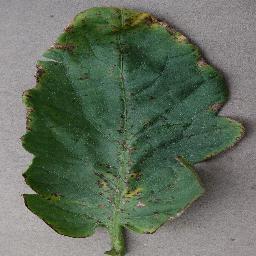
Label: Tomato___Bacterial_spot